Joanna Woodward (actress)

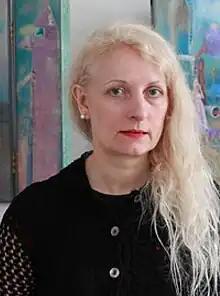

Woodward grew up in Glastonbury. She attended St Dunstan's Community School and Bridgwater and Taunton College. She went on to graduate from the Central School of Speech and Drama in 2009 with a Bachelor of Arts in Acting (Musical Theatre).